Draper station (FrontRunner)

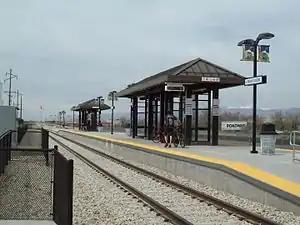
Draper Station platform

Draper station is a FrontRunner commuter rail station in Draper, Utah. It is operated by the Utah Transit Authority (UTA) and is part of the FrontRunner South extension.